Polyface Farm

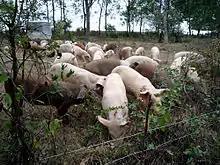
Free range pigs at Polyface Farm

Salatin encourages people to buy locally to save small businesses. Salatin believes it is advantageous for consumers to know their farmers and where their food comes from.